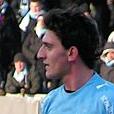
Age: 20